Lee Addy

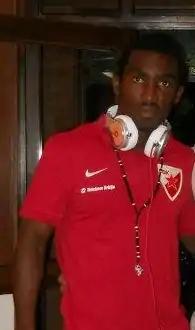
Addy with Red Star Belgrade in 2011

Lee Addy (born 26 September 1985) is a Ghanaian former professional footballer who played as a defender. He played for the Ghana national team at the 2010 FIFA World Cup.